2024 AFC Cup final

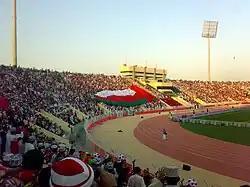
Sultan Qaboos Sports Complex in Muscat, Oman, hosted the match.

The match was originally scheduled to be hosted by Al-Ahed at the Camille Chamoun Sports City Stadium in Beirut, Lebanon. However, due to the ongoing Lebanese liquidity crisis, combined with concerns of the Gaza war, the match was instead played on a neutral ground at the Sultan Qaboos Sports Complex in Muscat, Oman as the home stadium of the Lebanese side.